Battle of Lorraine

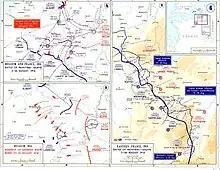

The main French offensive in the south began on 14 August, when the First Army (General Auguste Dubail) advanced with two corps into the Vosges and two corps north-east towards Sarrebourg, as the two right-flank corps of the Second Army (General de Castelnau) advanced on the left of the First Army. One corps and the Second Group of Reserve Divisions advanced slowly towards Morhange in echelon, as a flank guard against a German attack from Metz. The First Army had captured several passes further south since 8 August, to protect the southern flank as the army advanced to Donon and Sarrebourg.